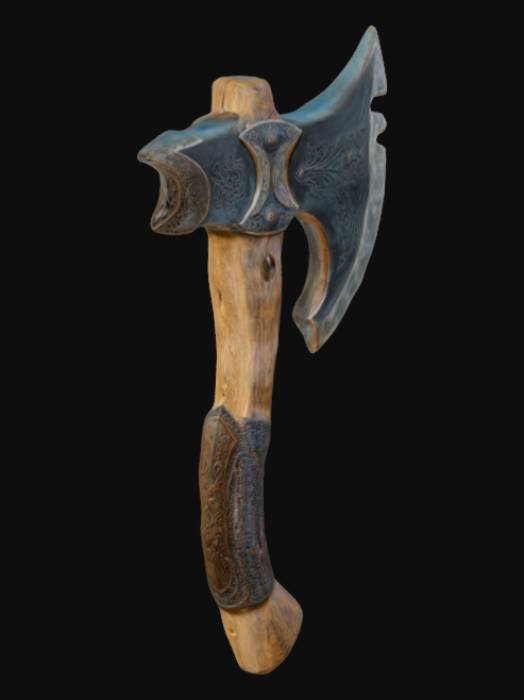
미적 점수 (1~10점): 8